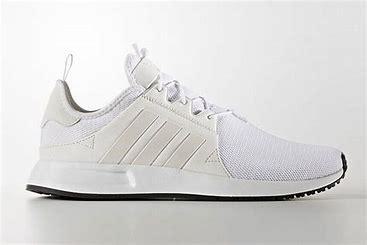
Brand: Adidas
Model: _plr